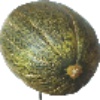
Label: melon_piel_de_sapo